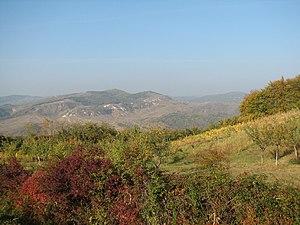
Tătaru est une commune roumaine du județ de Prahova, dans la région historique de Valachie et dans la région de développement du Sud.